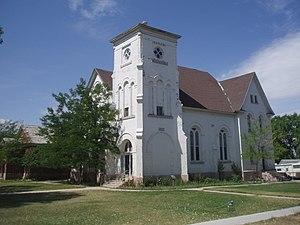
Hyrum est une municipalité américaine située dans le comté de Cache en Utah. Lors du recensement de 2010, sa population est de 7 609 habitants.